Angus Lewis Macdonald

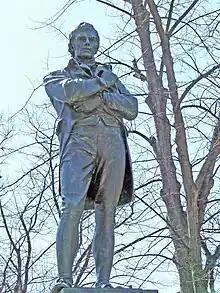
Statue of Scottish poet Robert Burns in downtown Halifax. Macdonald delivered a memorable speech on "the bard of Scotland" to the North British Society of Halifax on January 25, 1951. The Burns statue was erected by the Society in 1919.

The Macdonald government took practical steps to promote tourism as a way of bringing money into the province. It improved conditions for tourists by granting small loans to hotel, motel and cottage owners to upgrade their facilities. It also offered cooking classes to restaurant and hotel employees. The government's extensive road building program made it easier for tourists to travel. But biographer Stephen Henderson writes that Macdonald went well beyond these practical steps to promote Nova Scotia as a beautiful and rustic place peopled by colourful Scots, Acadians, Germans and Mi'kmaq. Government advertising portrayed the province "as a place where urban, middle-class families could go to 'step back in time'". Gradually, Henderson maintains, the tourism campaigns created a new identity for Nova Scotians. "They witnessed the provincial state constructing an elaborate network of modern roads; they read books and brochures extolling the beauty of the province, and they heard their premier waxing romantically about the pure, simple nobility of their ancestors." Macdonald was especially enthusiastic about "the romanticized culture of the Highland Scots". Historian Ian McKay writes that under his leadership, the provincial government gave money to the Gaelic College; bestowed Scottish names on key tourism sites and stationed "a brawny Scots piper" at the border with New Brunswick. Macdonald also helped assemble more than a quarter of a million acres (4,000 km) for the Cape Breton Highlands National Park complete with a fancy resort hotel and world-class golf course. "Macdonald believed", Henderson writes, "he had created a piece of Scotland for tourists in the New World". And, as more tourists came, Macdonald's stature grew.